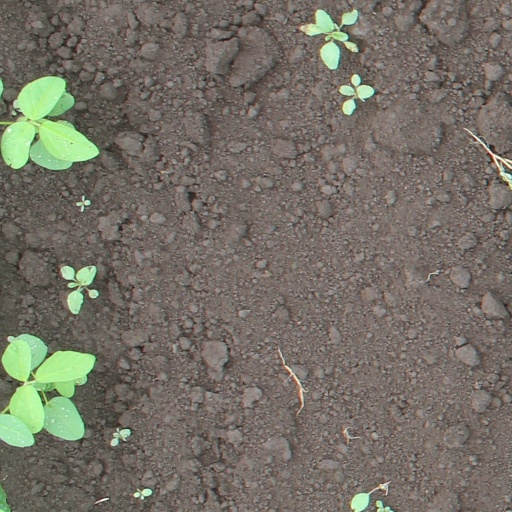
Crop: soybean